Qin Shi Huang

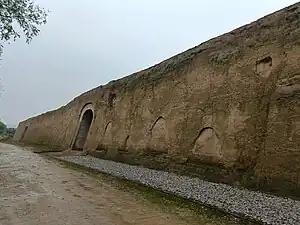
The Epang Palace in Xi'an, destroyed in 206 BC

Numerous state walls had been built during the previous four centuries, many of them closing gaps between river defences and impassable cliffs. To impose centralized rule and prevent the resurgence of feudal lords, the Emperor ordered the destruction of walls between the former states, which were now internal walls dividing the empire.